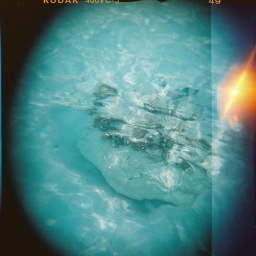
The water in the bahamas, crystal clear